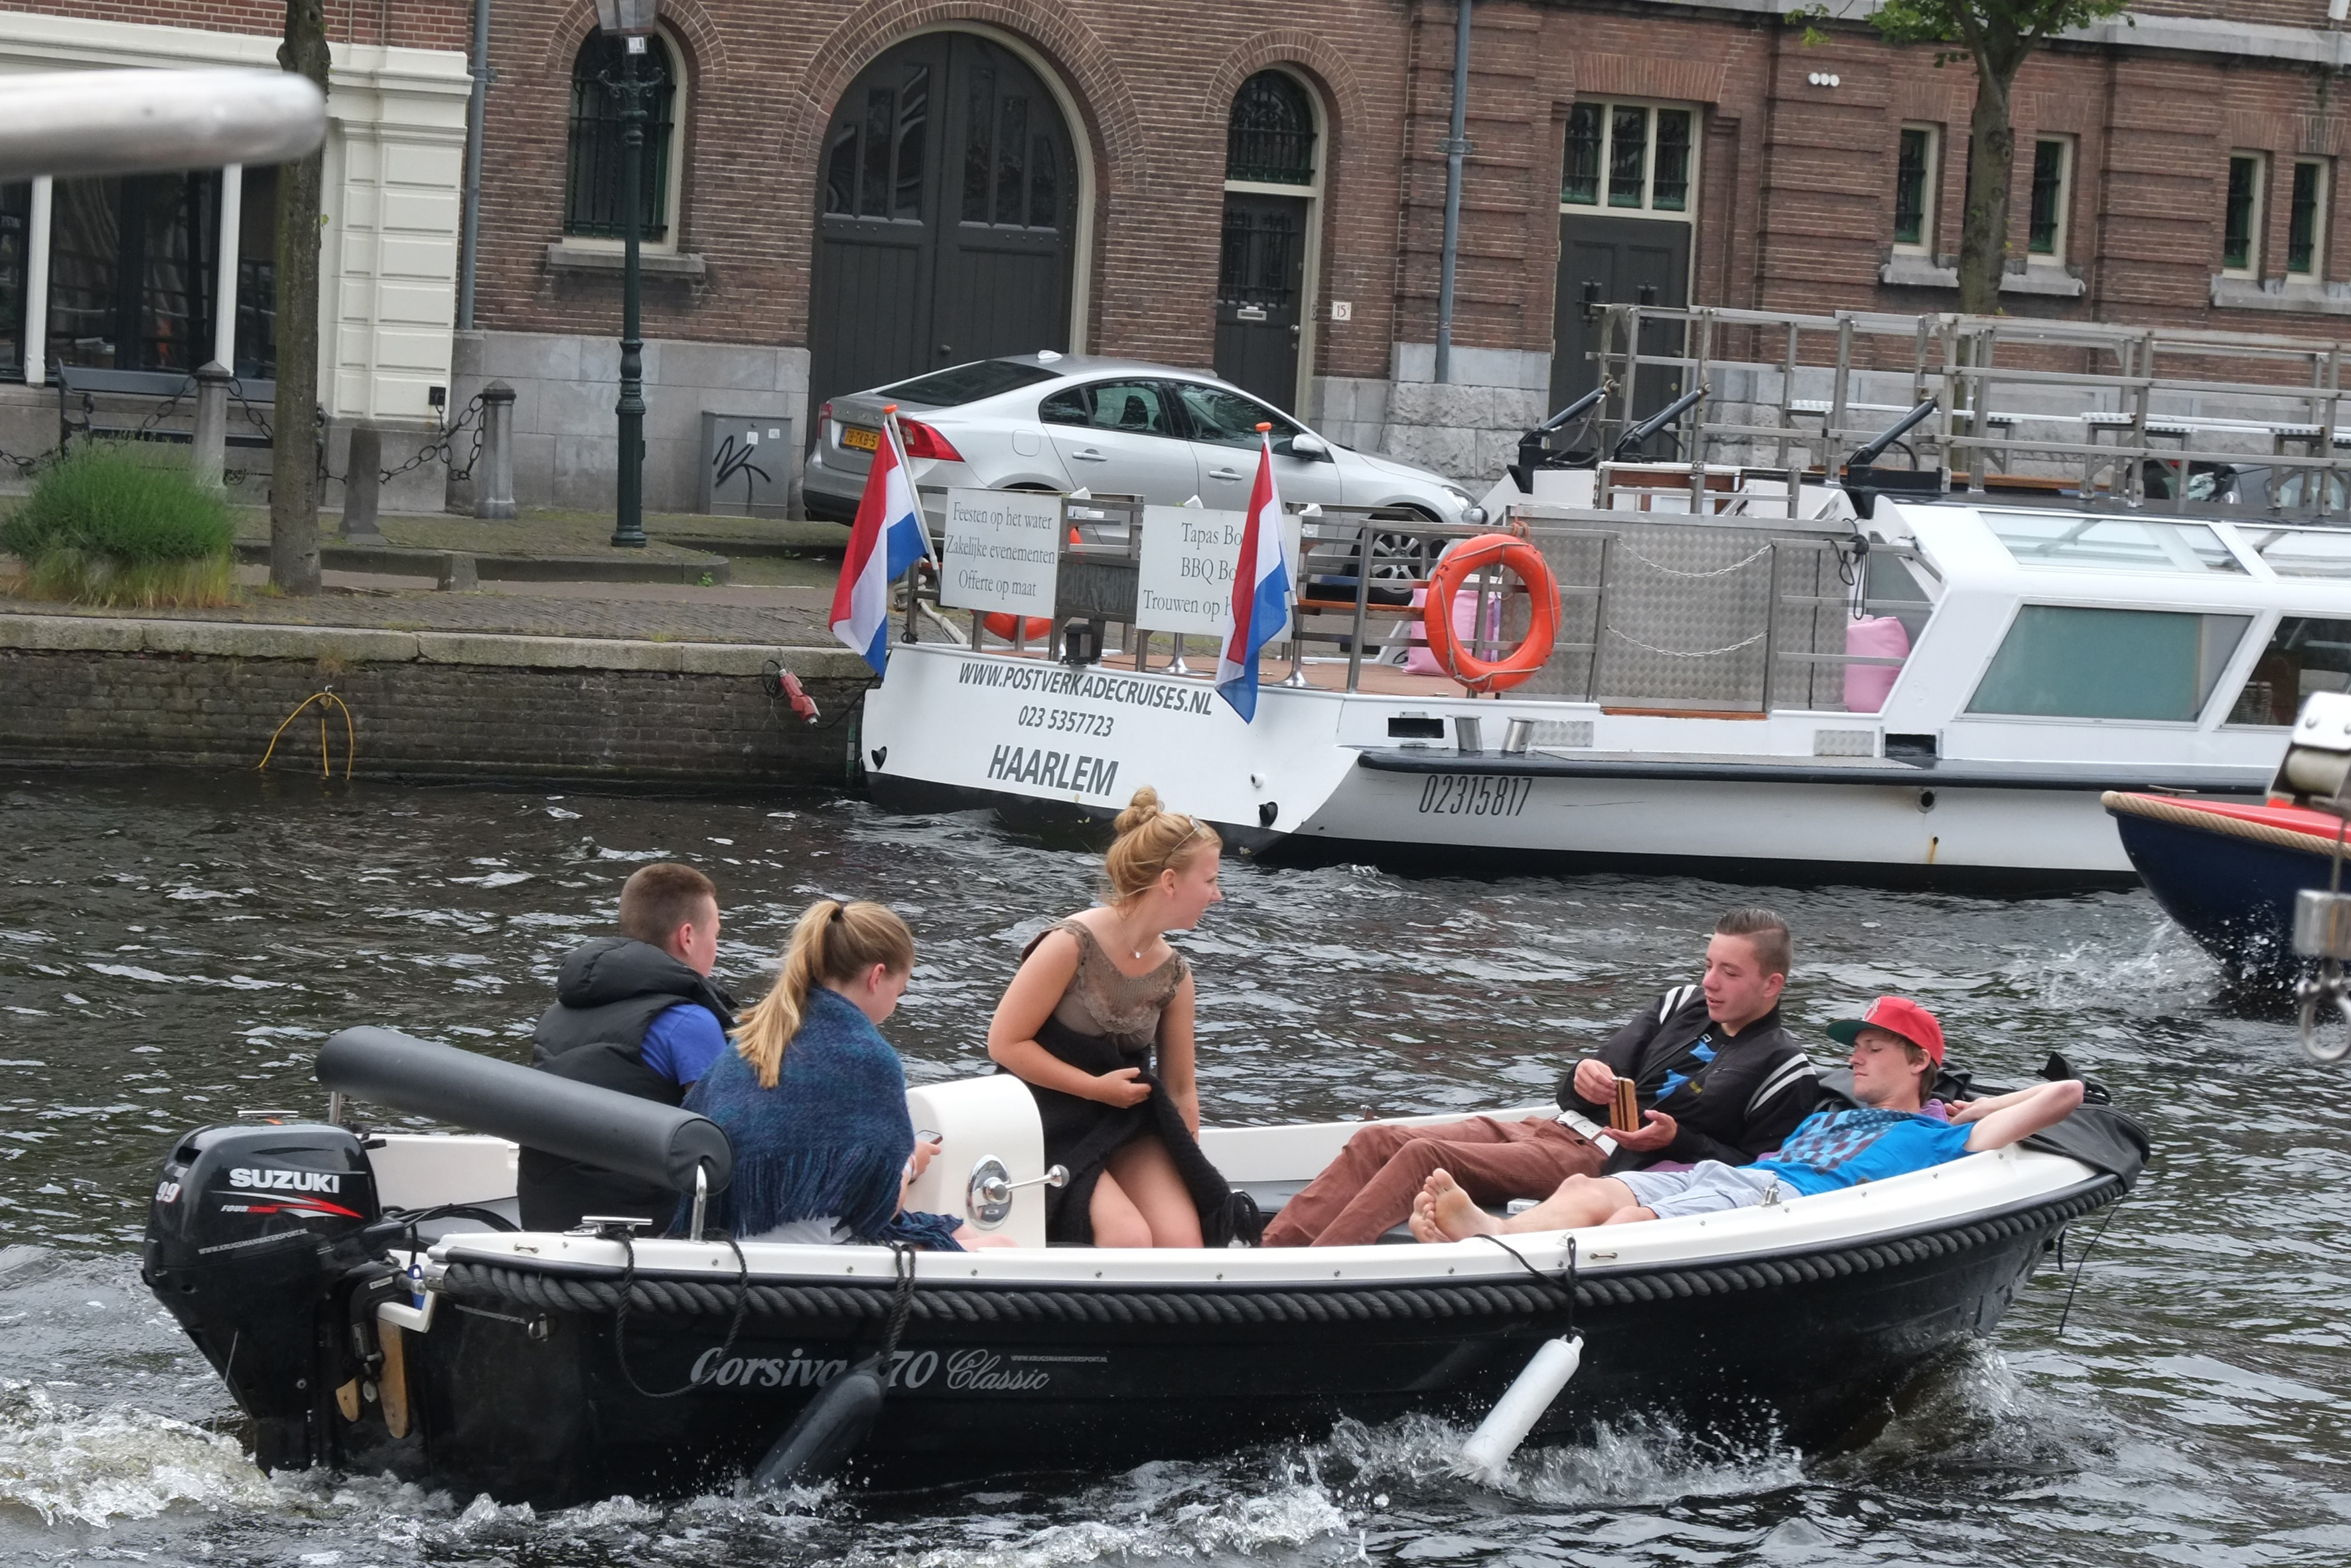
boat, urban, travel, fujifilm, vehicle, waterway, motorboat, netherlands, boating, fuji, watercraft, raft, fujix, fujixe1, haarleem, skiff, watercraft rowing